Horning

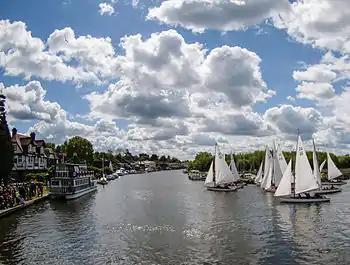
Start of the 2015 Three Rivers Race

Horning lies just off the A1062 road, which is a designated Rural Route. This Rural Route starts at Hoveton, passes through Horning and Ludham, before ending in Potter Heigham.